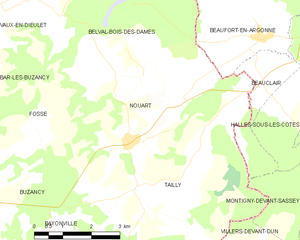
Carte des communes françaises: Nouart